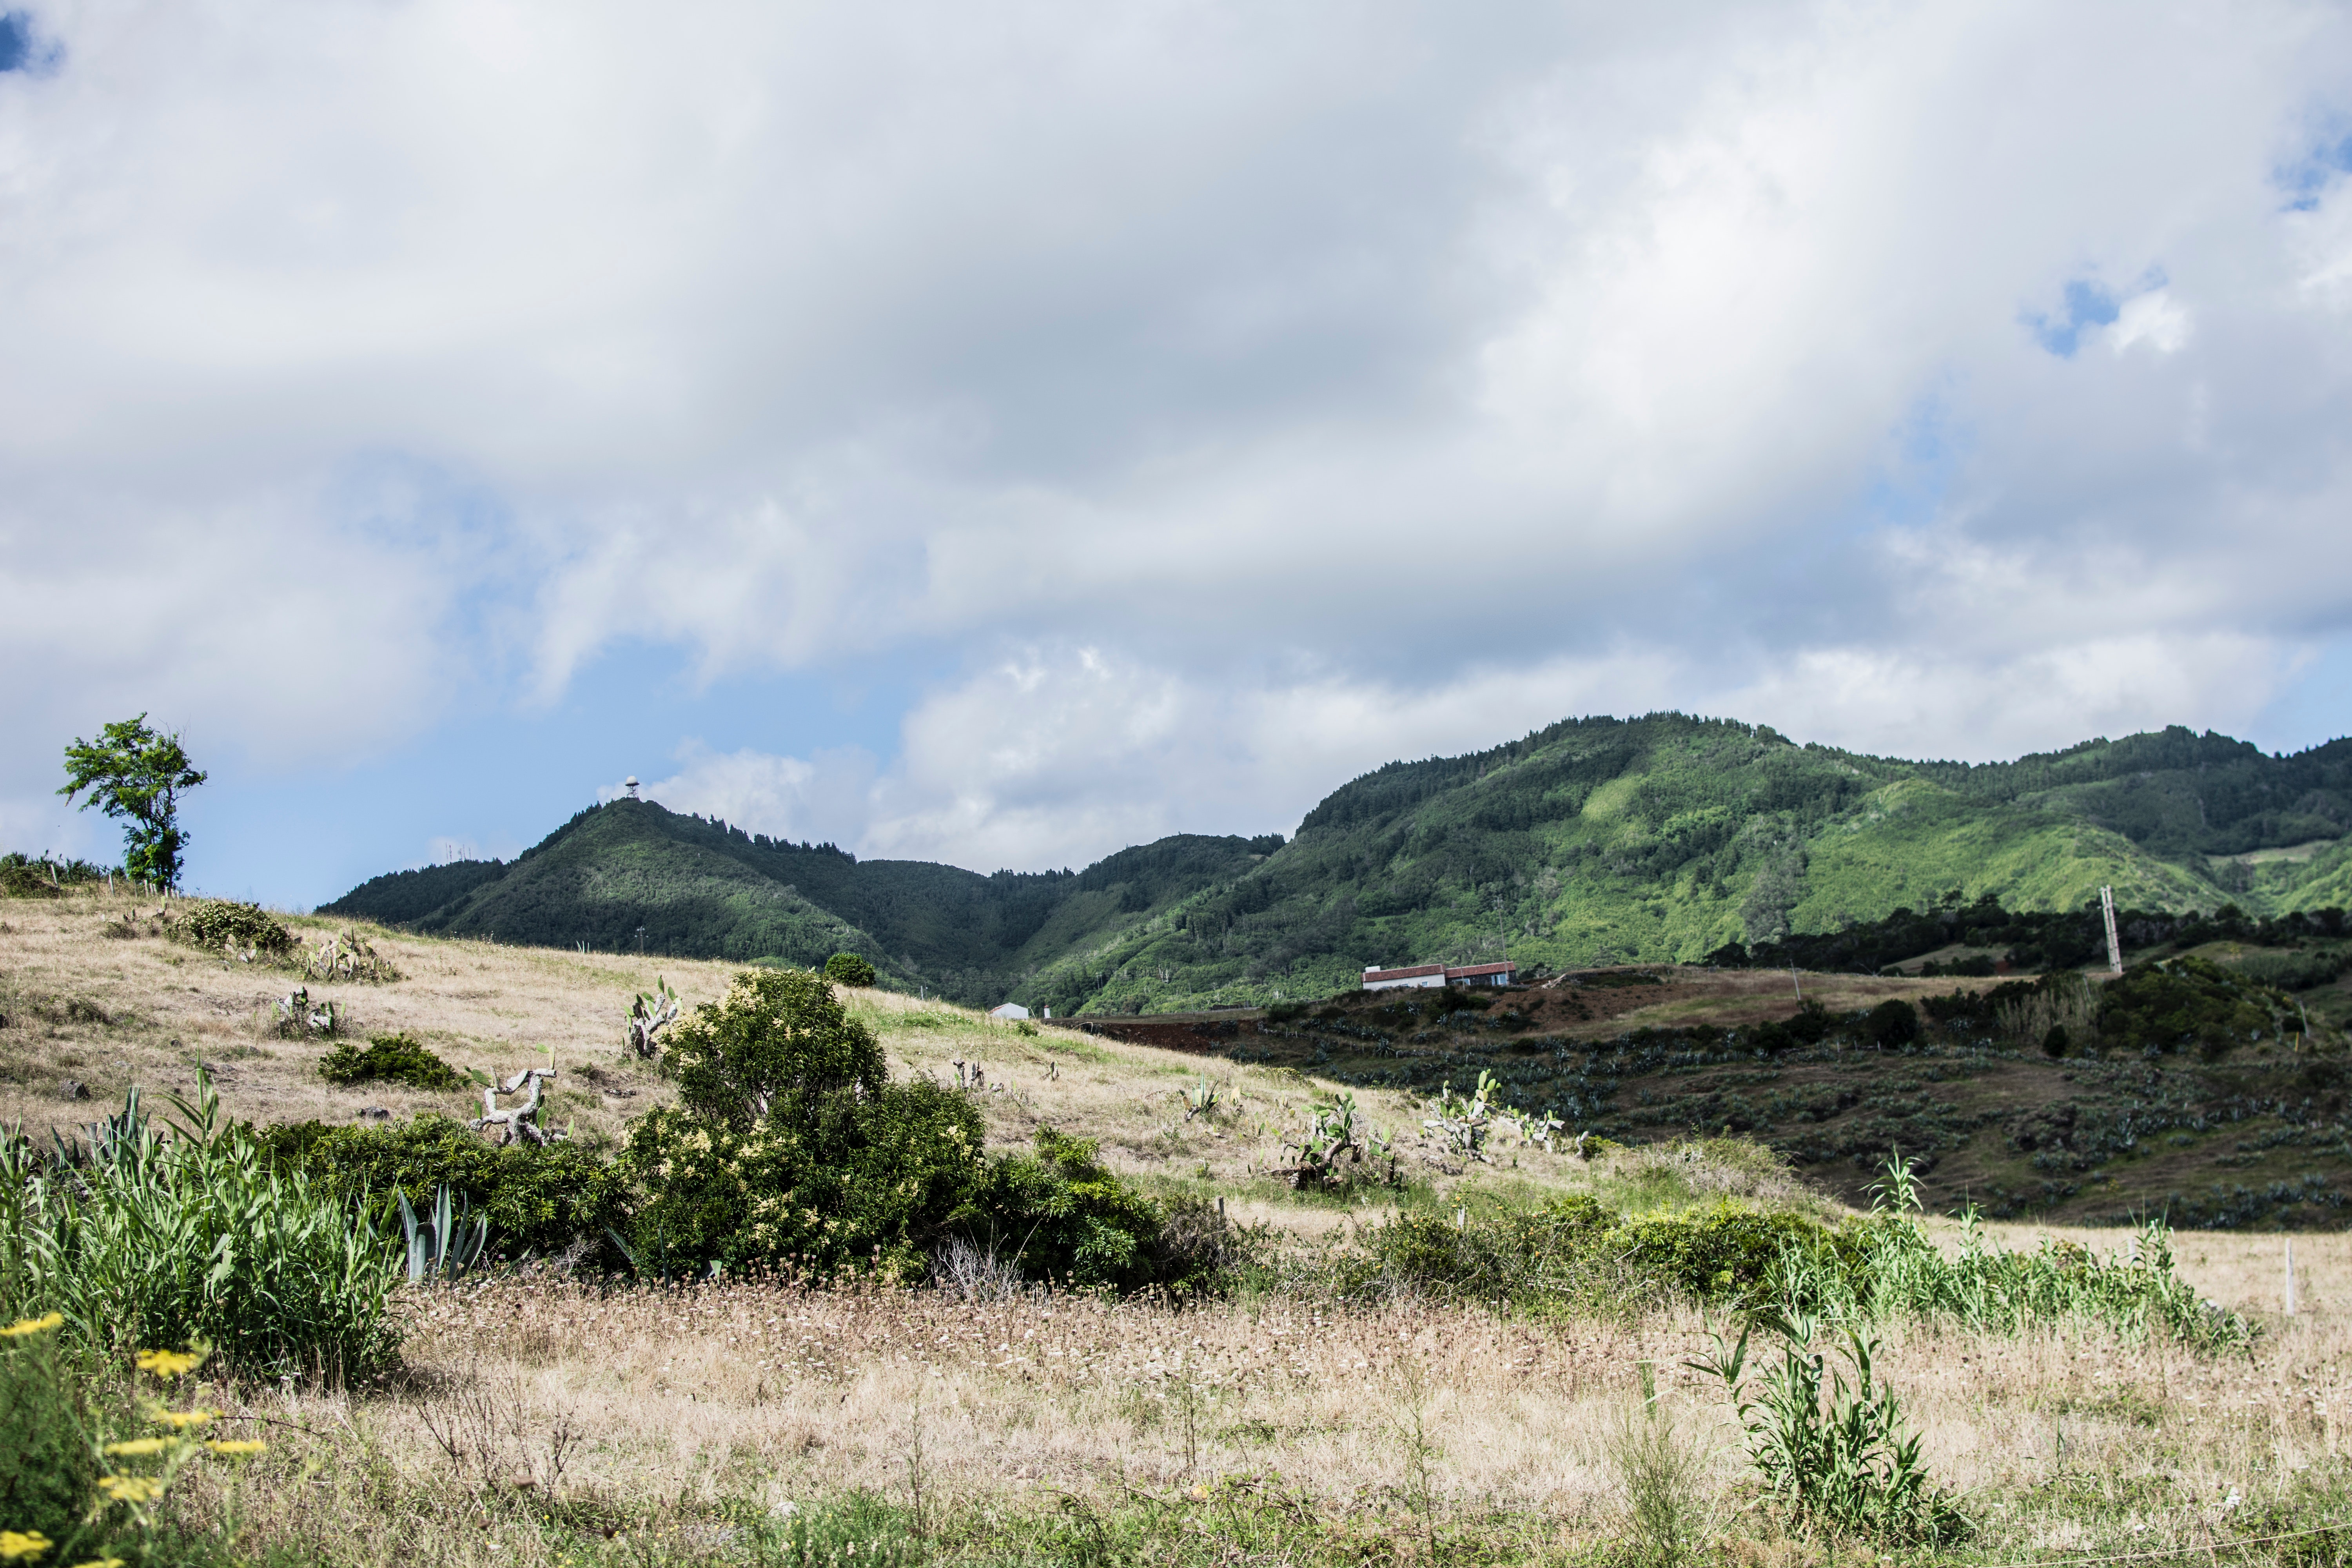
vegetation, highland, mountainous landforms, sky, hill, wilderness, mountain, natural environment, grassland, plant community, cloud, hill station, grass, tree, shrubland, ecoregion, landscape, fell, land lot, grass family, rural area, geology, plain, rock, soil, national park, plateau, road, terrain, pasture, chaparral, valley, vacation, savanna, steppe, meadow, tourism